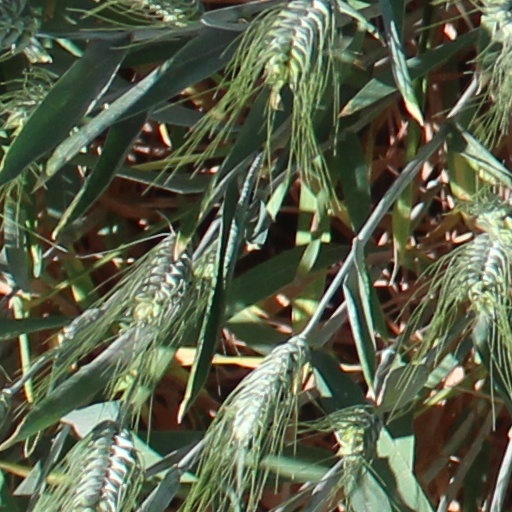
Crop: wheat